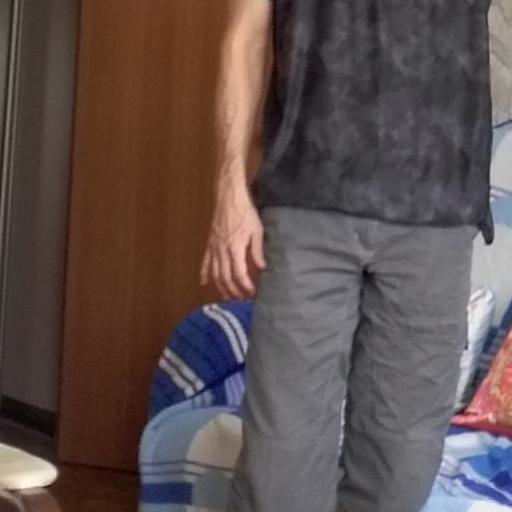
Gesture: no_gesture